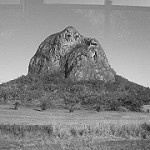
Label: B & W